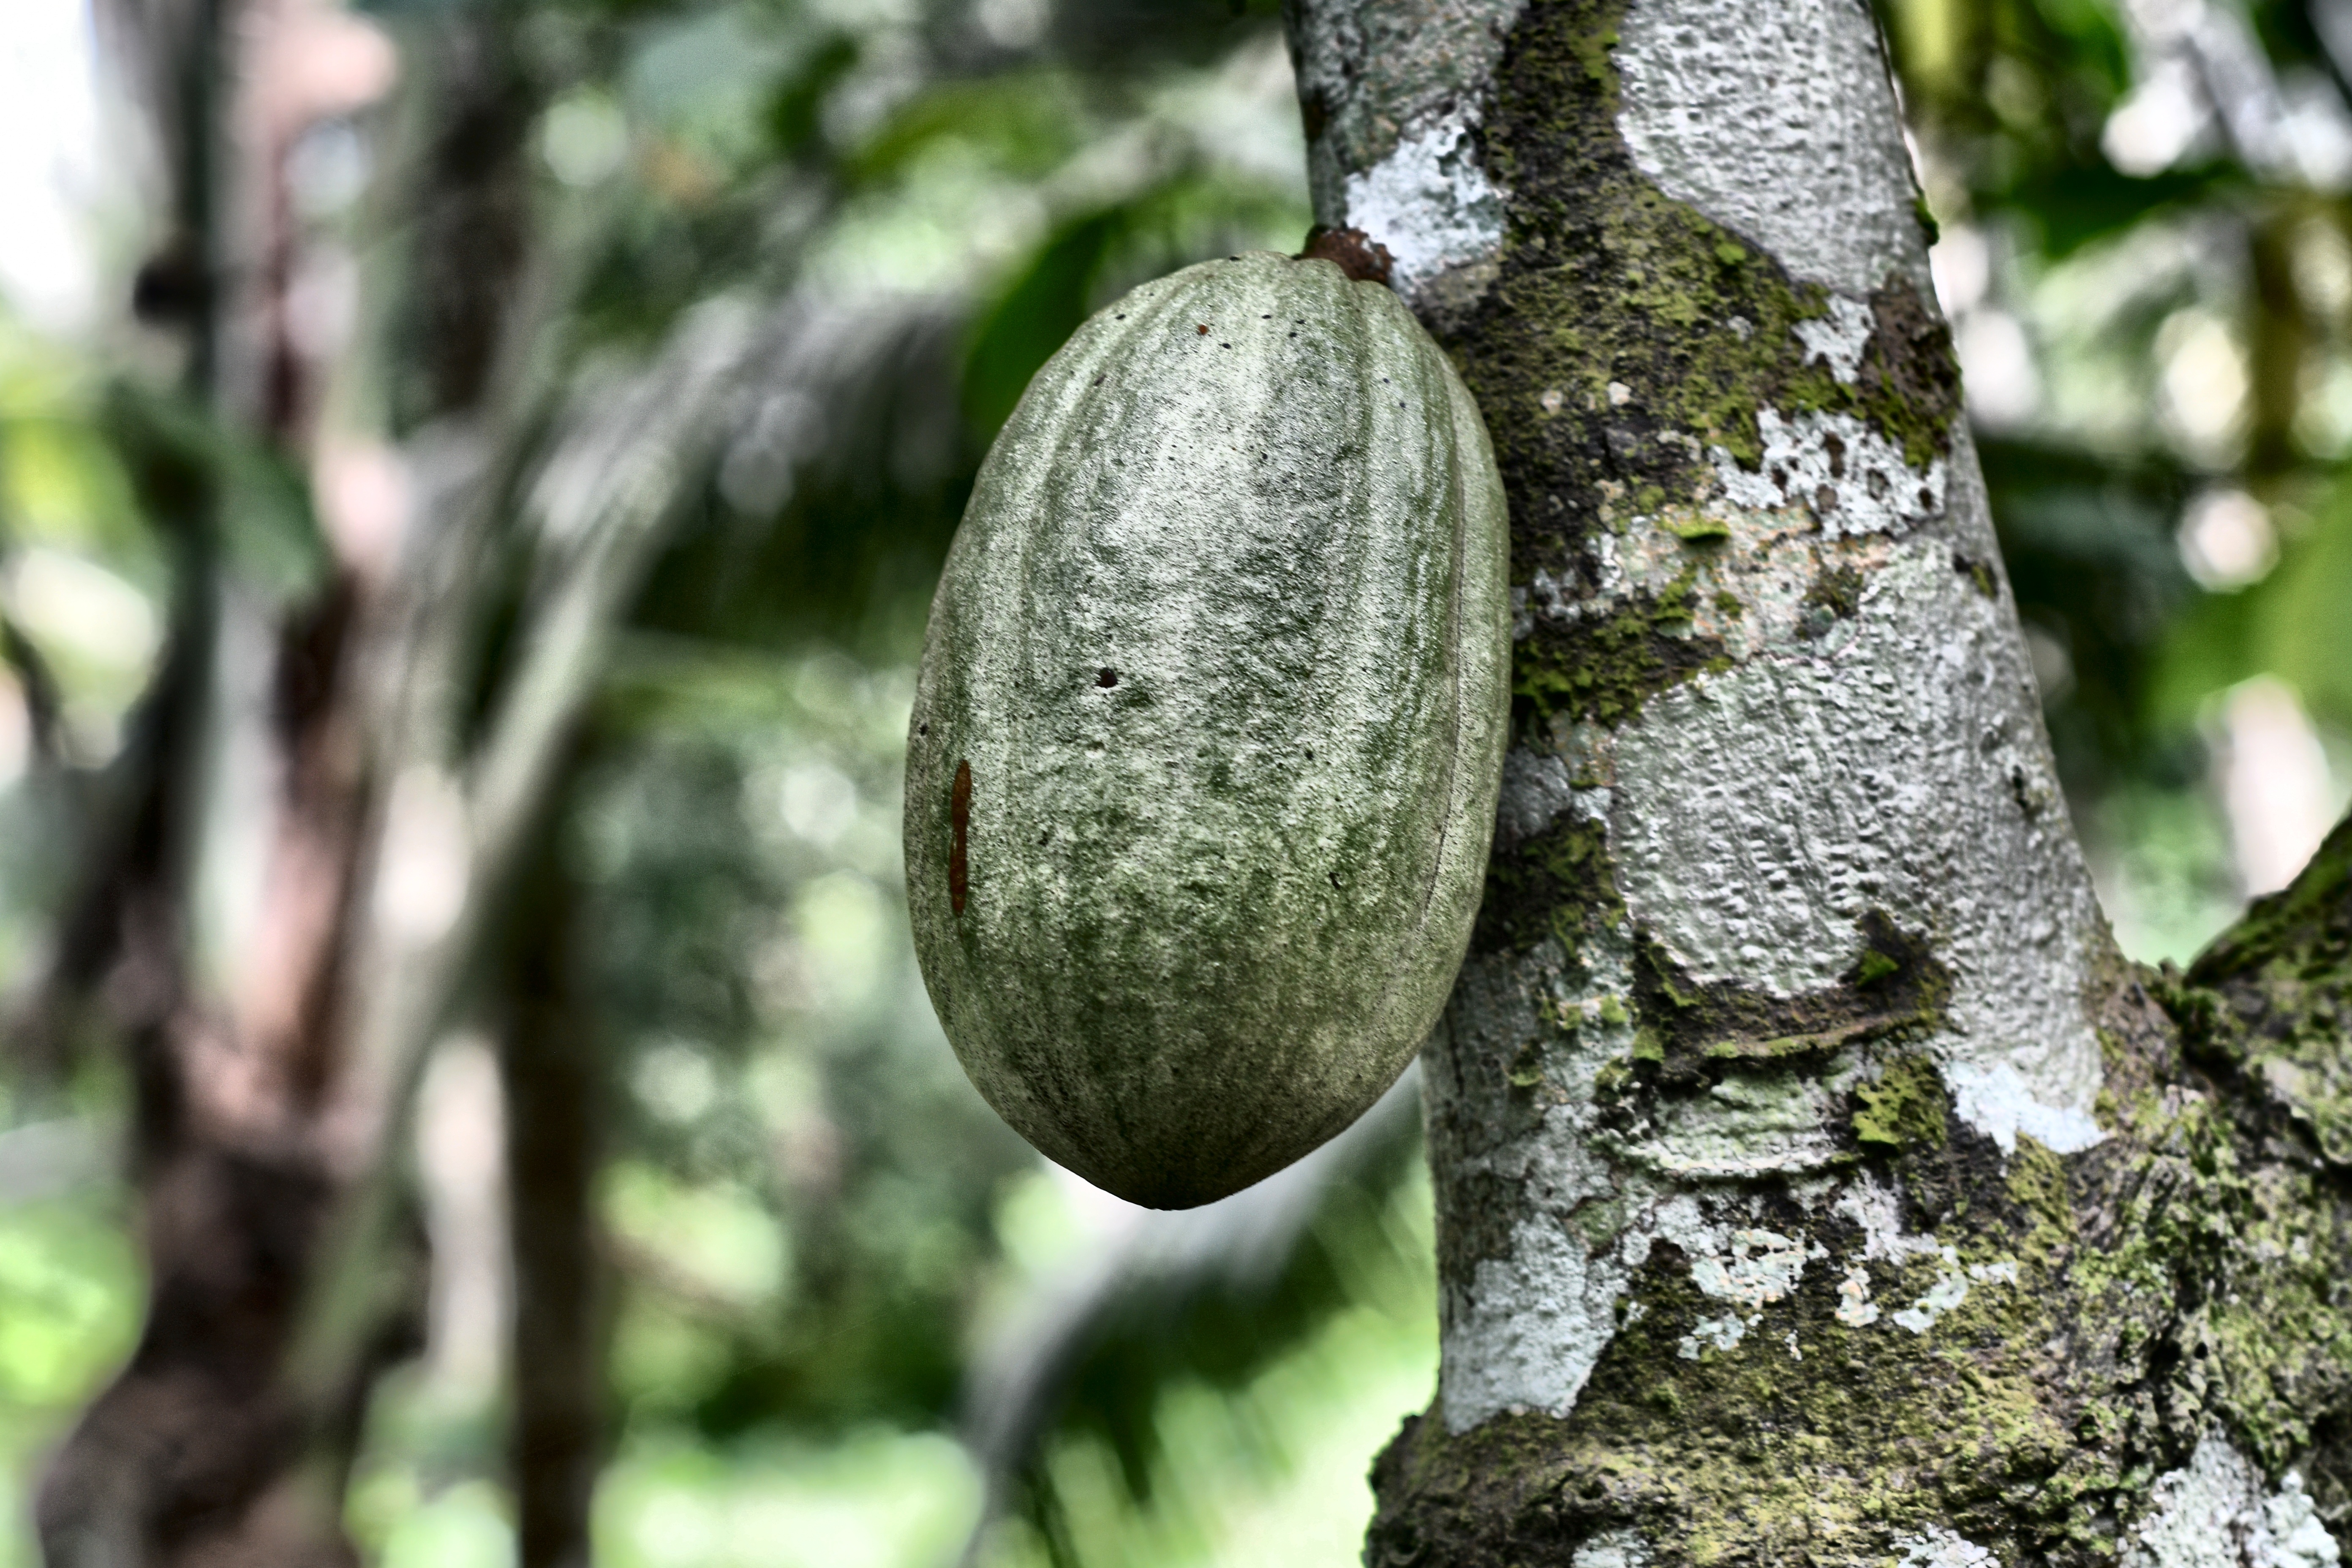
Maturity: unmature
Variety: Guiana